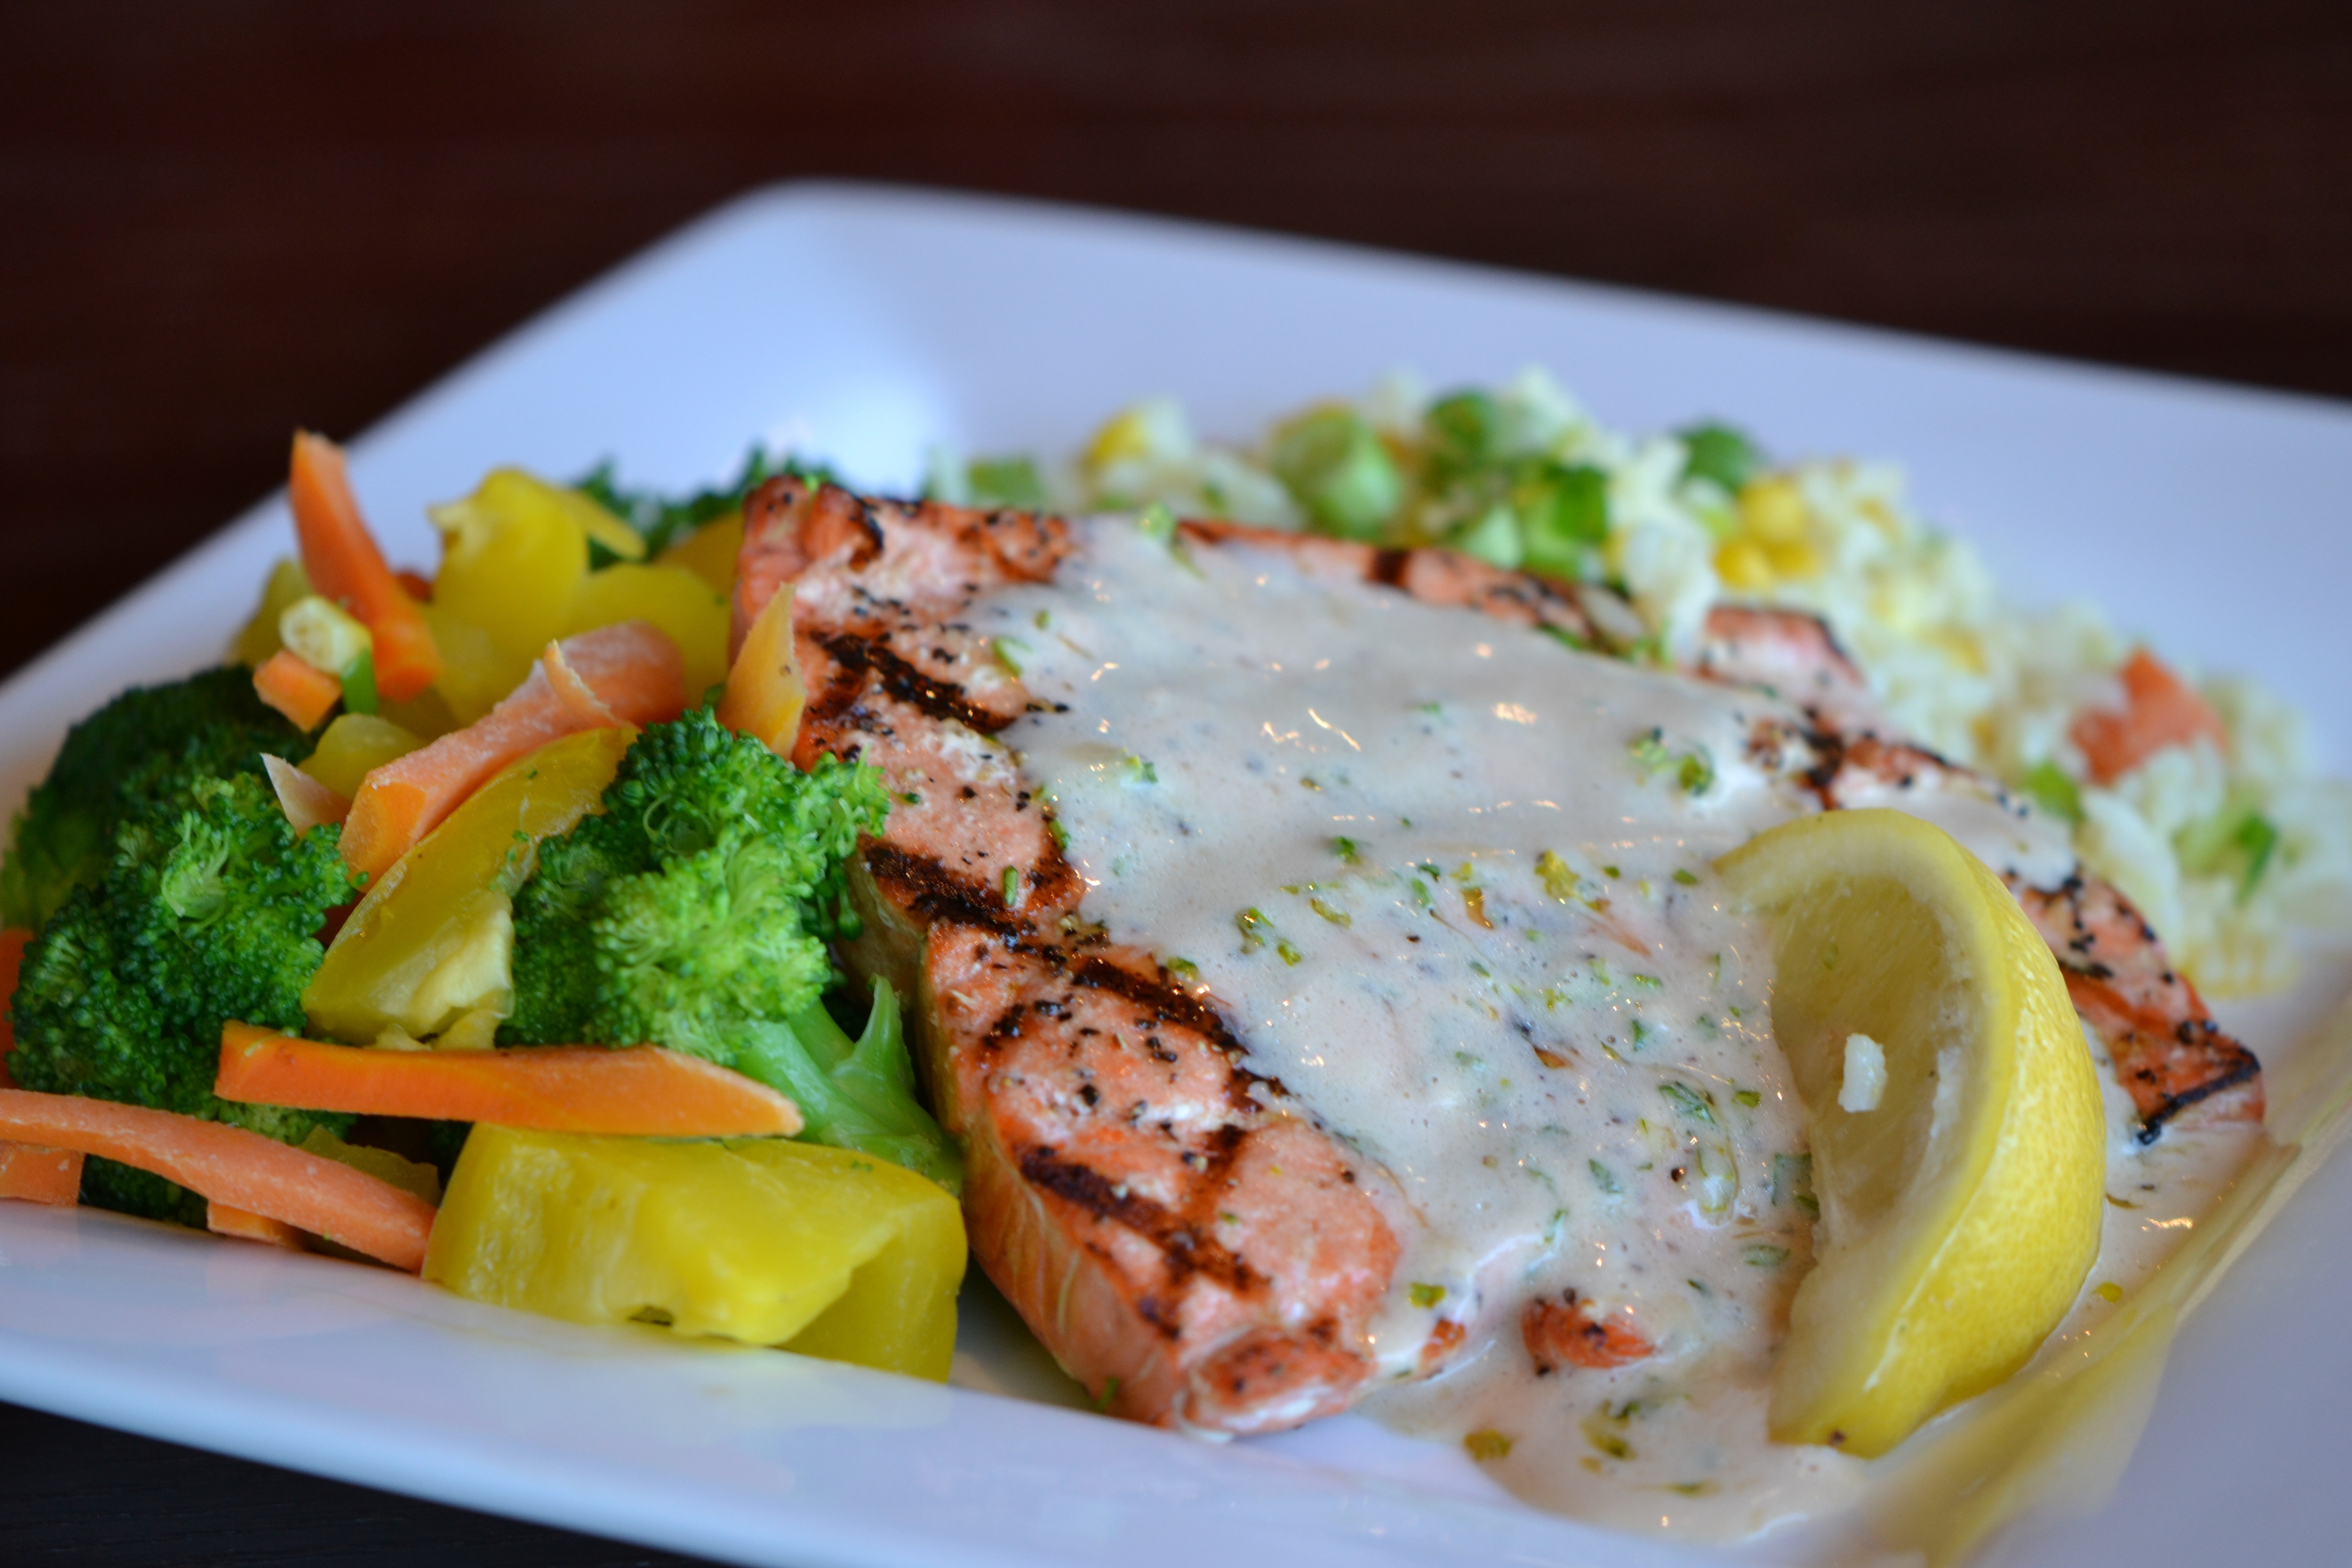
dish, meal, food, salad, cooking, produce, vegetable, seafood, fish, breakfast, gourmet, healthy, meat, lunch, cuisine, salmon, diet